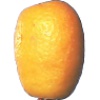
Label: Kumquats 1